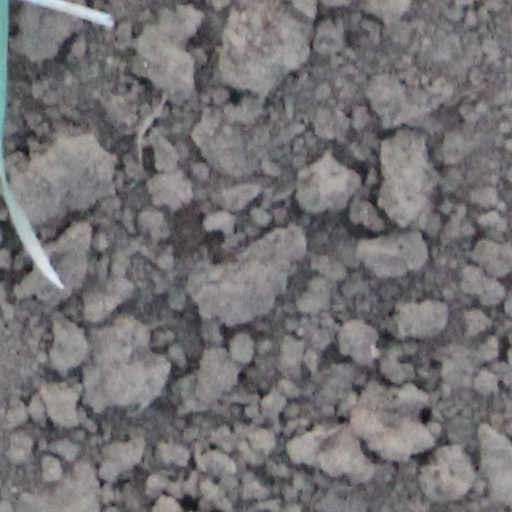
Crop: wheat